Plato's unwritten doctrines

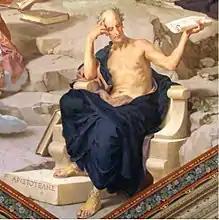
Aristotle referred to Plato's 'unwritten doctrines' and discussed Plato's principle theory.

The expression 'unwritten doctrines' (in Greek: ἄγραφα δόγματα, "ágrapha dógmata") refers to doctrines of Plato taught inside his school and was first used by his student Aristotle. In his treatise on physics, he wrote that Plato had used a concept in one dialogue differently than 'in the so-called unwritten doctrines.' Modern scholars who defend the authenticity of the unwritten doctrines ascribed to Plato lay stress on this ancient expression. They hold that Aristotle used the phrase 'so-called' not in any ironic sense, but neutrally.